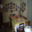
Label: table